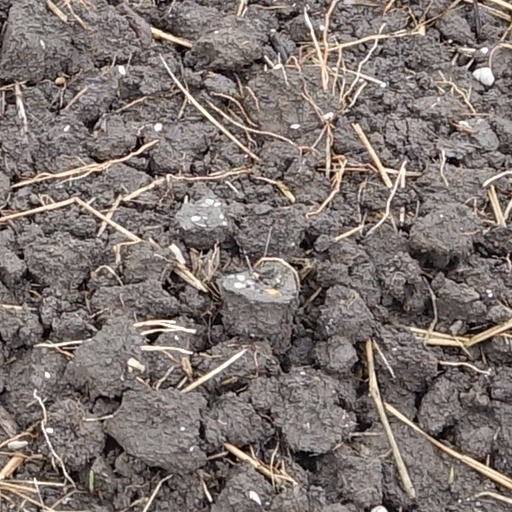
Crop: wheat